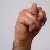
The image shows a hand gesture representing the letter 'N' in Indian Sign Language.